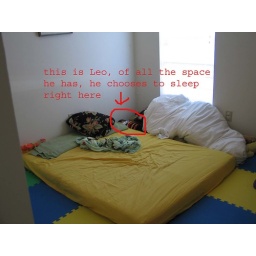
I put him down in the middle of the bed and he found his own comfort space, how cute